Living in a Big Way

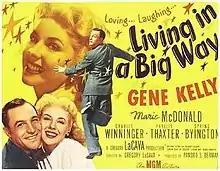

Living in a Big Way is a 1947 American musical comedy film starring Gene Kelly, Marie McDonald as a couple who marry during World War II after only knowing each other a short time. This was director Gregory La Cava's final film.